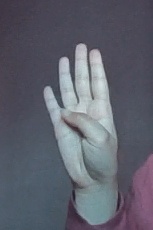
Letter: kaaf